Philippe Mexès

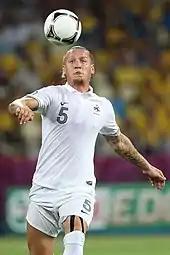
Mexès playing for France at UEFA Euro 2012

Mexès played for the under-18 and under-21 France national teams, as well as the senior team, where he was a squad member at the UEFA Euro 2012 competition.